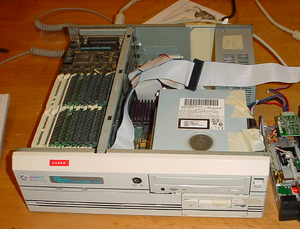
L’Amiga est une famille d’ordinateurs personnels commercialisée par Commodore International entre 1985 et 1994. Dans les années 1990, il est très populaire sur la scène démo, parmi les amateurs de jeux vidéo et dans l'industrie de la vidéo. Dans les années 1980, l'Amiga offrait en standard un affichage plus coloré et plus animé, un meilleur son et un système d'exploitation plus avancé que la plupart de ses concurrents.